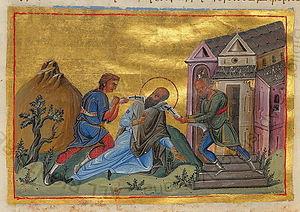
Paul de Constantinople ou Paul Iᵉʳ de Constantinople est une évêque chrétien, confesseur de la foi, martyr et déclaré Saint par l'Église catholique et orthodoxe. Nommé évêque de la ville de Constantinople en 337, il est exilé plusieurs fois par l'empereur romain Constance II, qui, étant arien, s'oppose à son évêque sur la définition du christianisme.